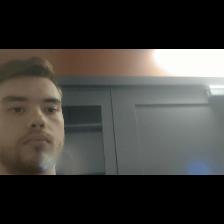
Label: Human